Time Capsule (Macau)

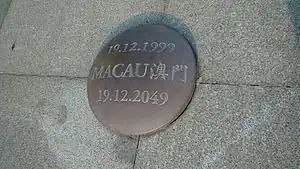
The Time Capsule for the transfer of sovereignty over Macau

Time Capsule is a time capsule that symbolizes the Portuguese government's witnessing and acknowledgement of China's promise to maintain Macau's level of autonomy for fifty years after the transfer of sovereignty. The Time Capsule was closed and covered on 18 December 1999 and it is scheduled to be opened in 2049. Currently, the Time Capsule is located in the Praça do Centro Cultural de Macau, which was the venue for the transference of sovereignty ceremony.